Gloria Stuart

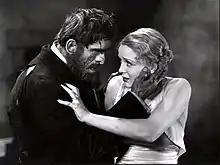
Boris Karloff and Stuart in "The Old Dark House" (1932)

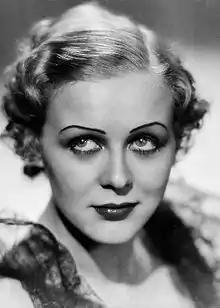
Stuart in 1933

After filming completed, Stuart began canvassing for supporters; she became one of the union's first founding members. In June 1936, she helped Paul Muni, Franchot Tone, Ernst Lubitsch, and Oscar Hammerstein II form the Hollywood Anti-Nazi League. That same year she and writer Dorothy Parker helped create the League to Support the Spanish Civil War Orphans.